Jeanne Kangas

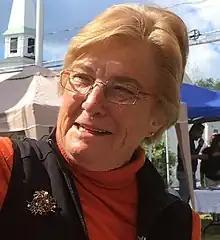
Kangas in 2017

Jeanne Steele Kangas (August 1940 – January 10, 2023) was an American lawyer and political figure. She was the interim Chair of the Massachusetts Republican Party in 2011 and the first woman elected to the Board of Selectmen in Boxborough, Massachusetts.